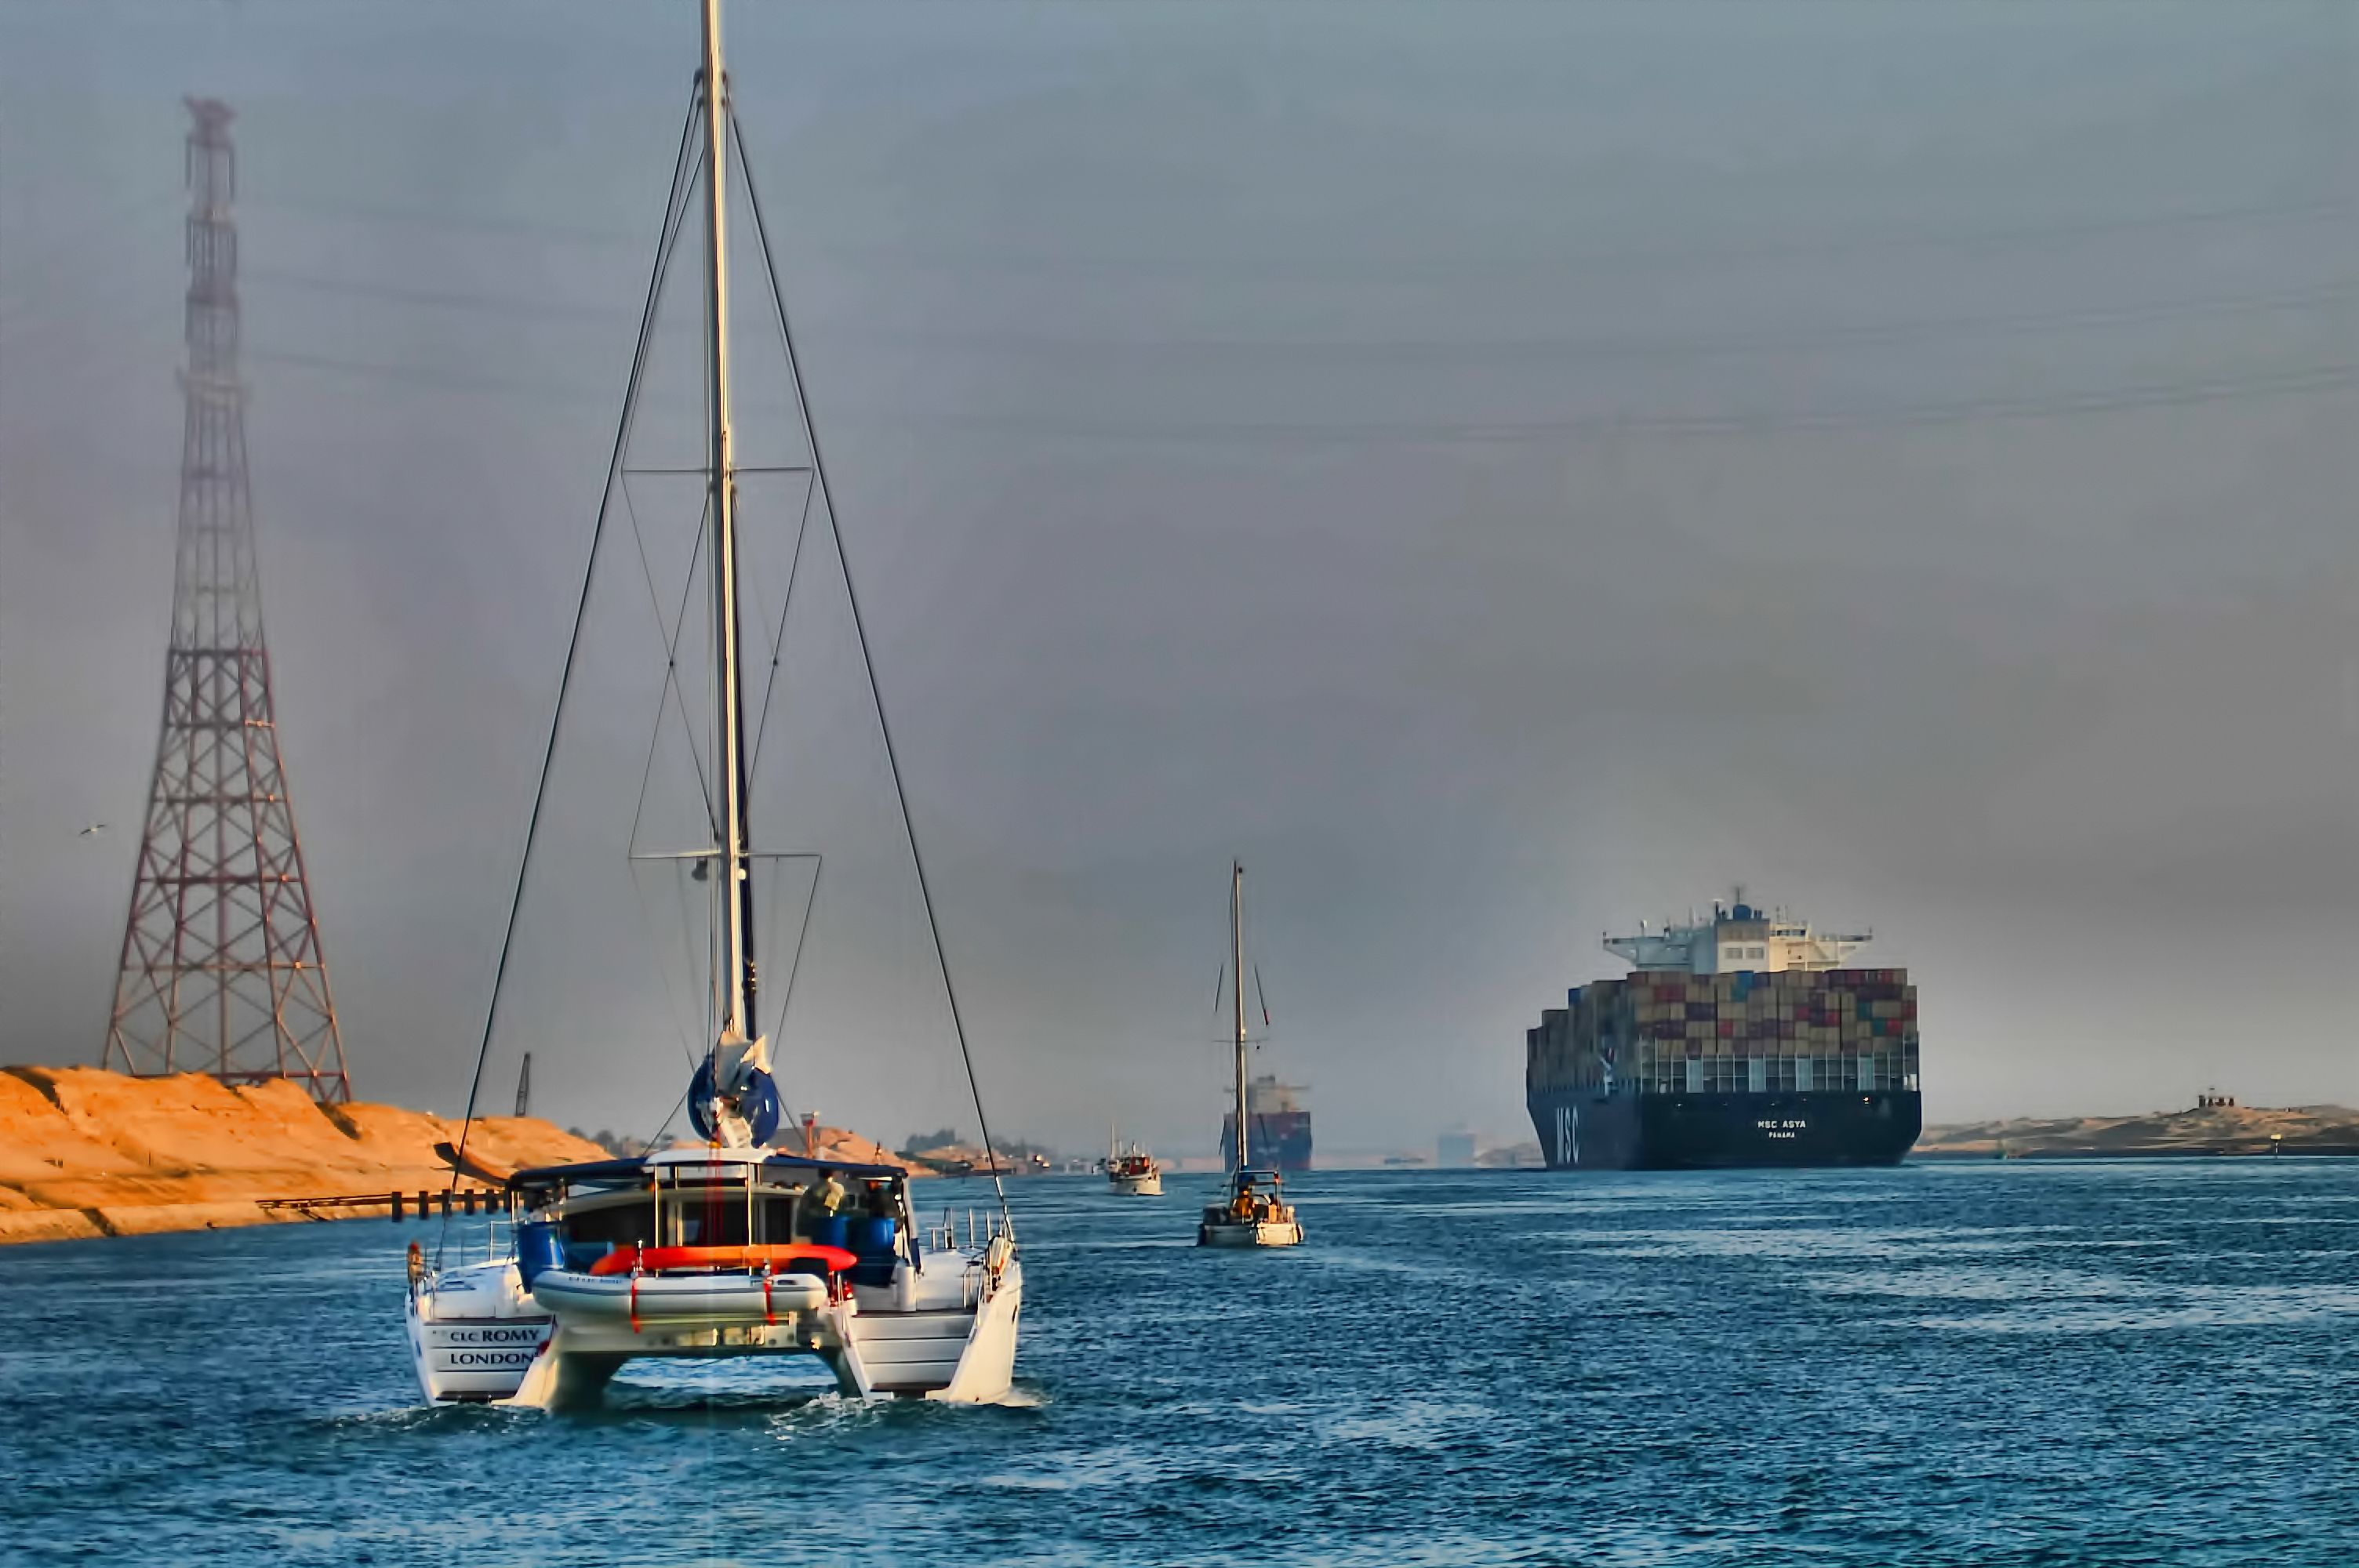
sea, boat, ship, vehicle, mast, sailing, yacht, bay, harbor, sailboat, sail, watercraft, april2009, sailing ship